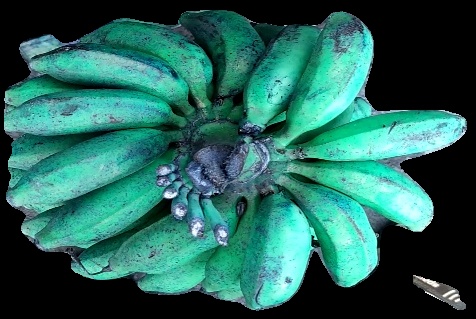
Variety: rasbale
Grade: grade3